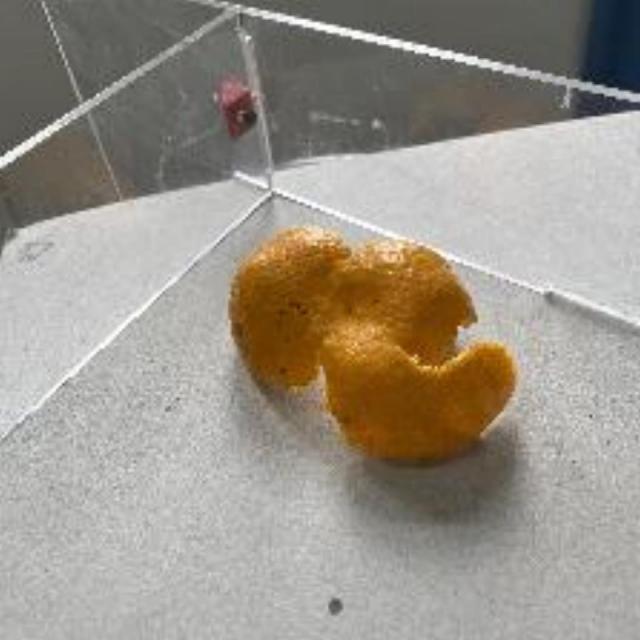
Label: peels